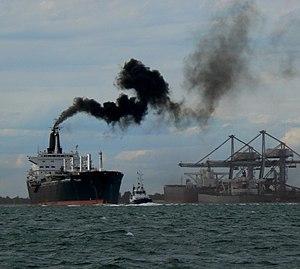
Les zones de contrôle des émissions sont des zones maritimes dans lesquelles des contrôles plus stricts des navires ont été établis par l’Organisation maritime internationale pour réduire les émissions d’oxydes de soufre, d’oxydes d’azote et de particules. Ces zones sont appelées SECA, NECA, ou simplement ECA lorsqu'elles règlementent ces trois types de polluants.